Empress Of

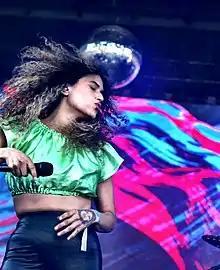
Empress Of performing in 2019

Lorely Rodriguez (born October 19, 1989), known professionally as Empress Of, is a Honduran-American singer, songwriter, musician, and record producer based in Los Angeles, California.